Carmelita González

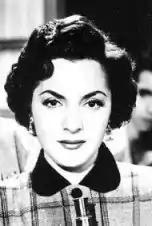
Golden Age of Mexican cinema actress

Carmelita González (July 11, 1928 – April 30, 2010) was a Mexican lead actress known for her film roles during the Golden Age of Mexican cinema. She appeared in nearly 100 Mexican films during her career, opposite such actors as Mario Moreno Cantinflas, Pedro Infante and Jorge Negrete. González began her career by earning $21 but went on to win an Ariel Award for Best Supporting Actress for her 1984 performance in Luis Mandoki's "Motel".